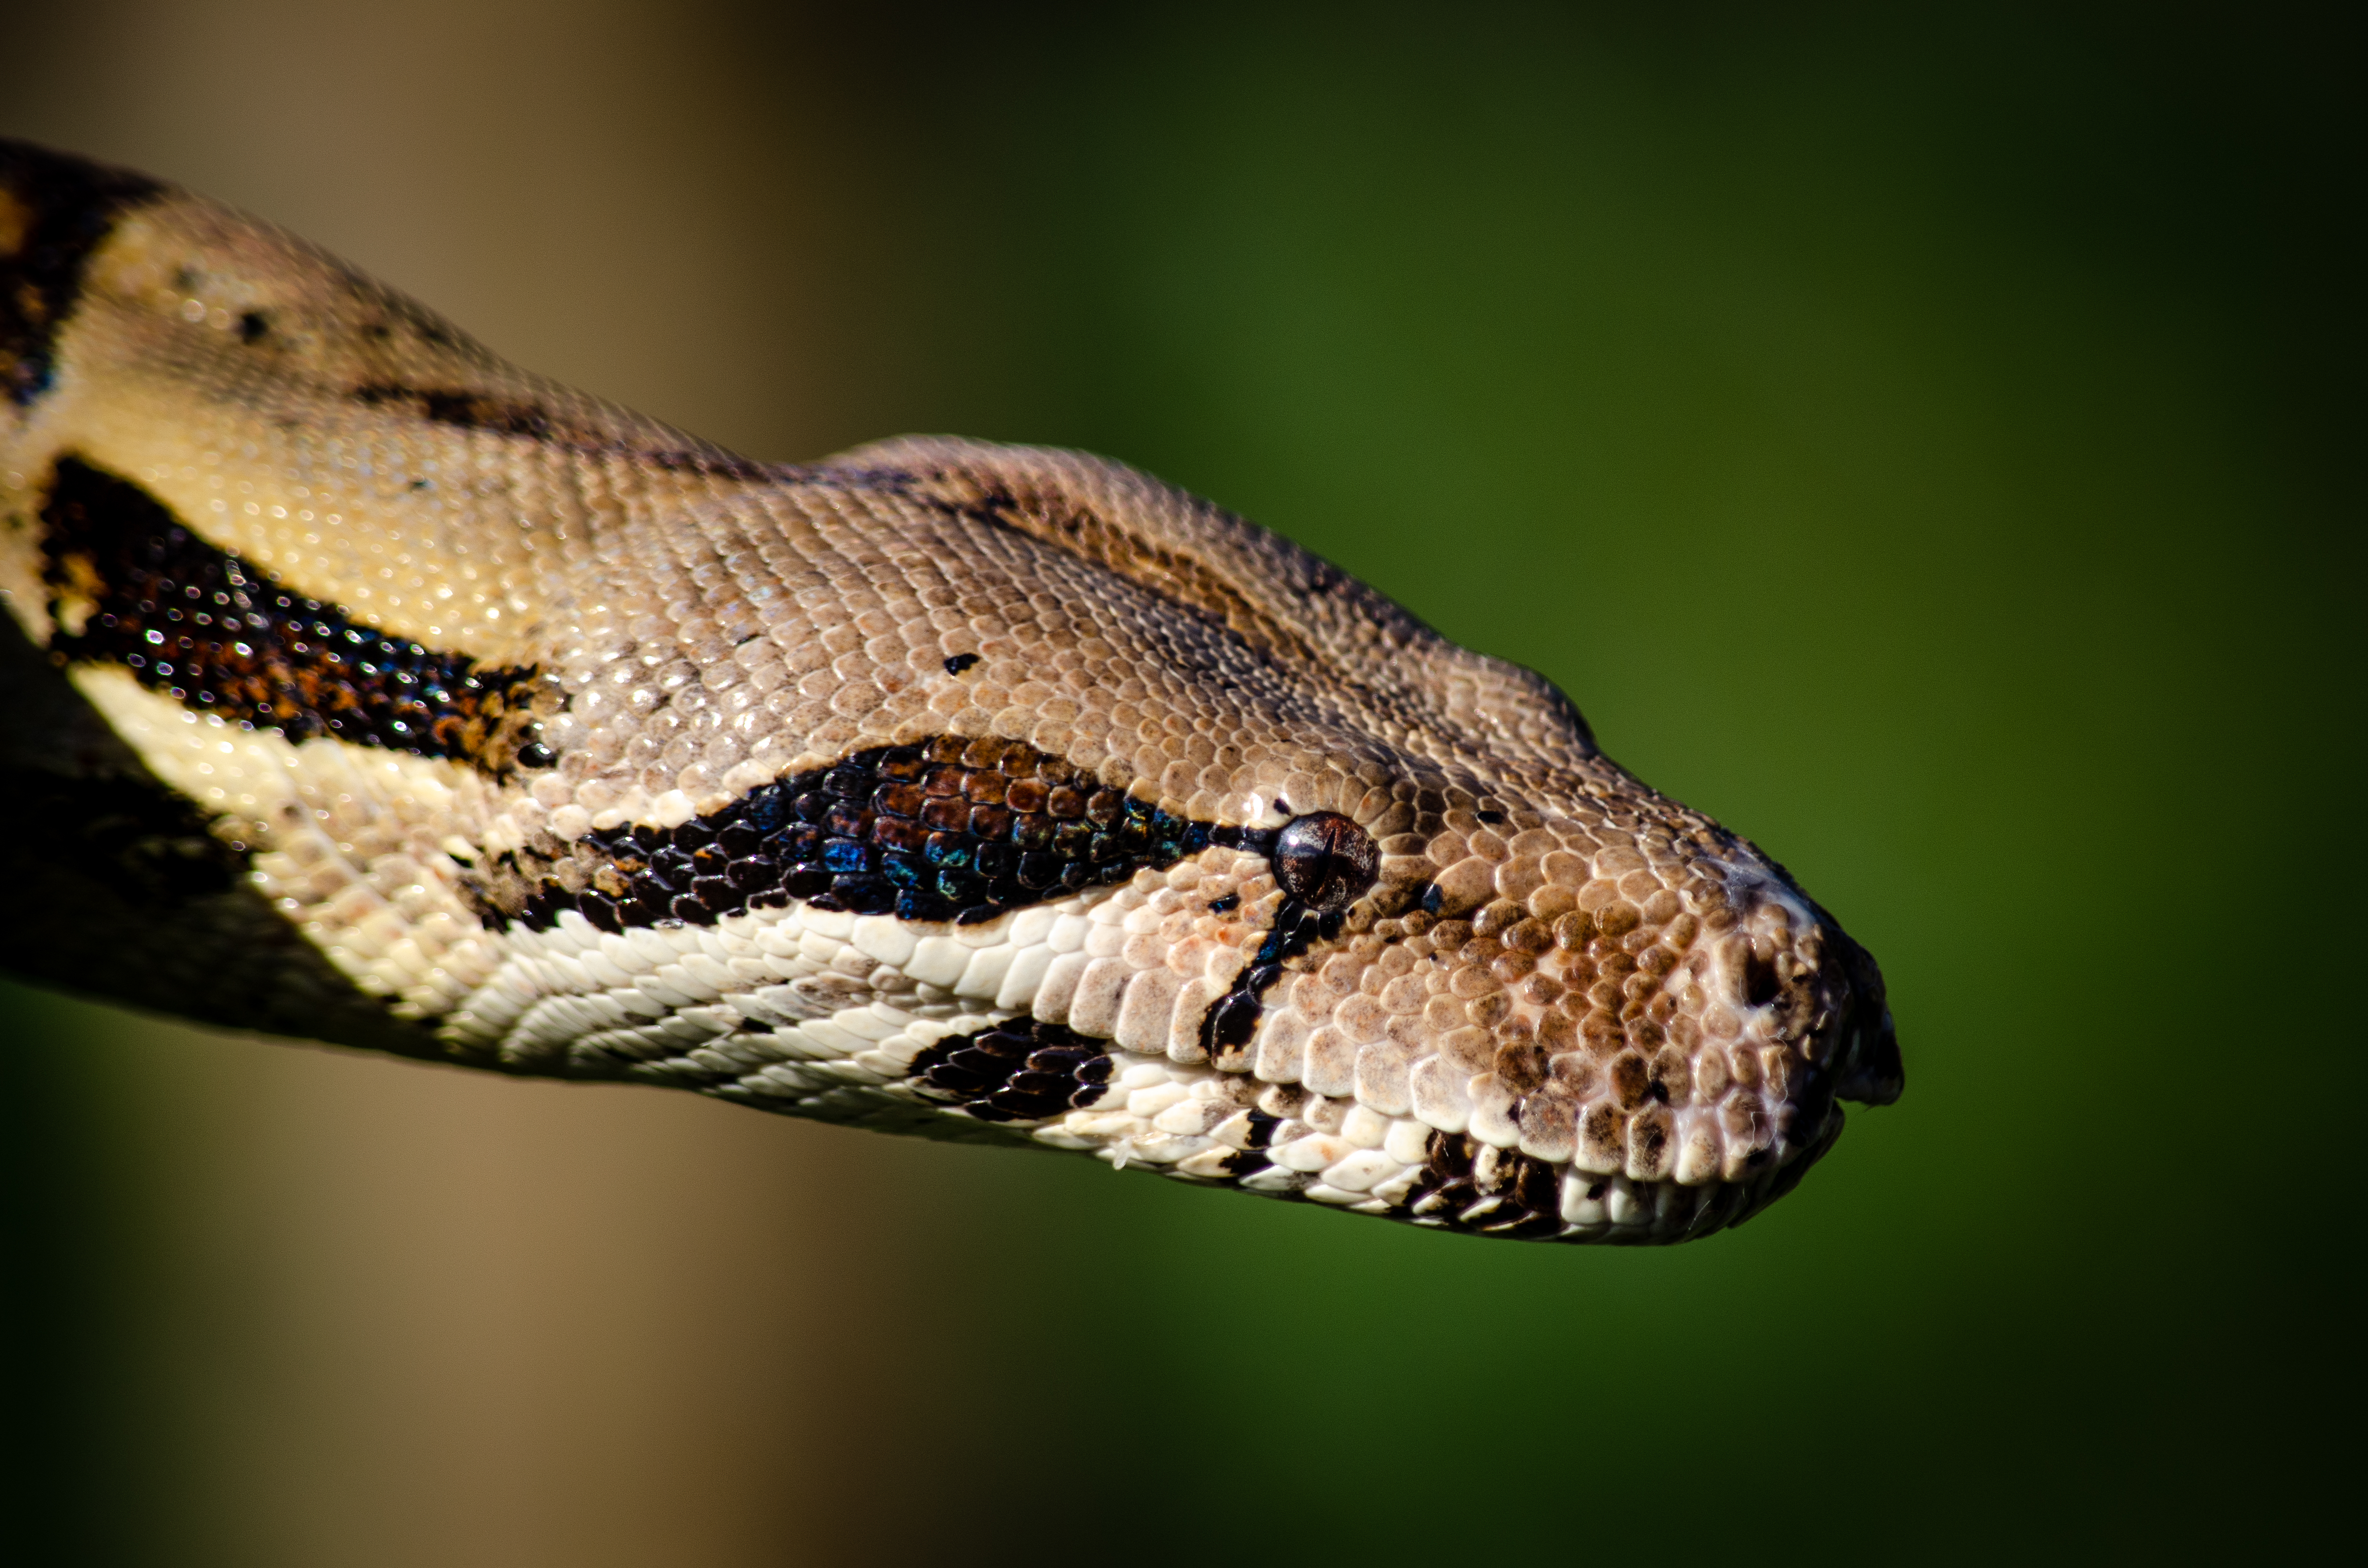
animals, snake, reptile, scaled reptile, terrestrial animal, serpent, snout, macro photography, boa, colubridae